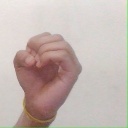
अक्षर: ऊ